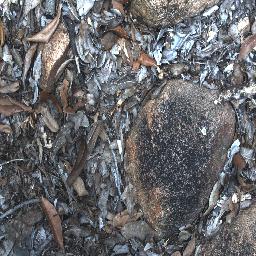
Label: negative